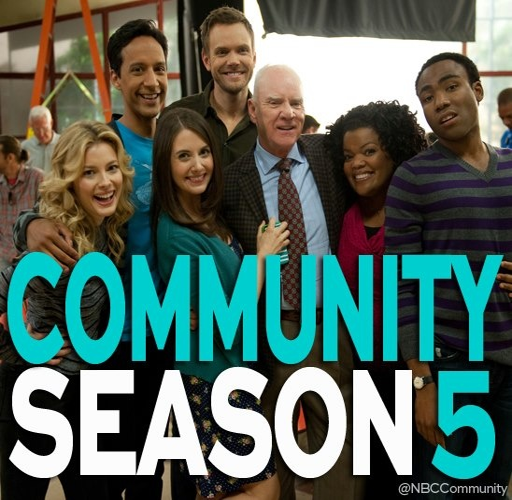
break out the no - no juice !